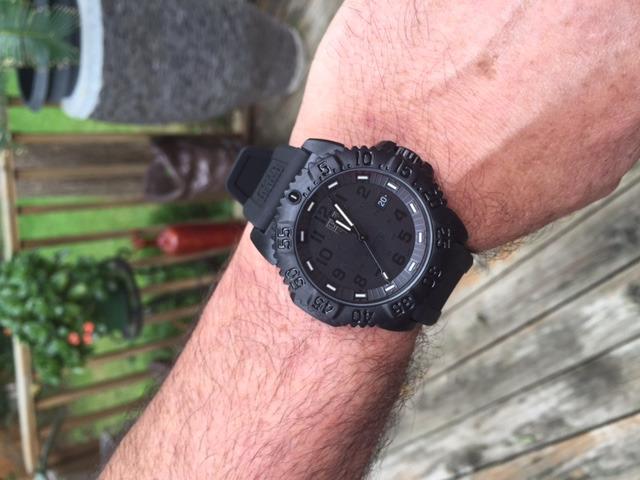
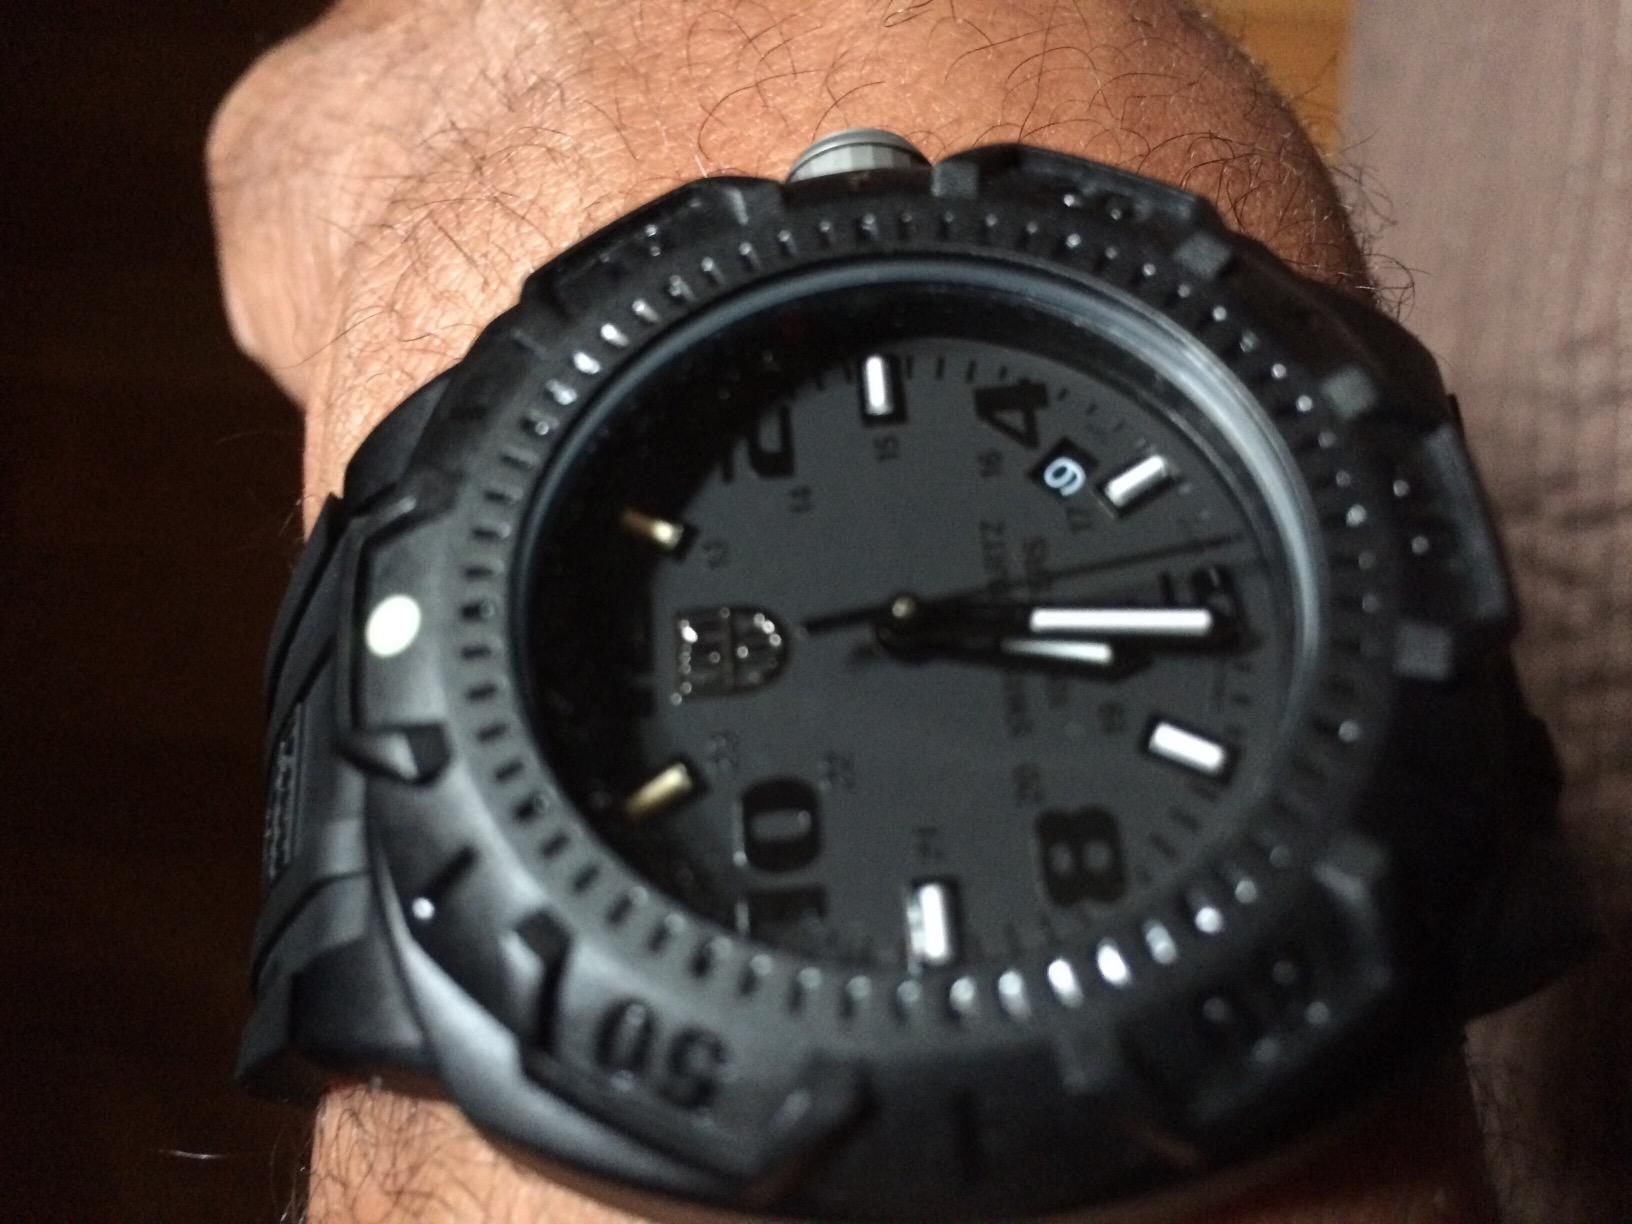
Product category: accessories_watch
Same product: yes